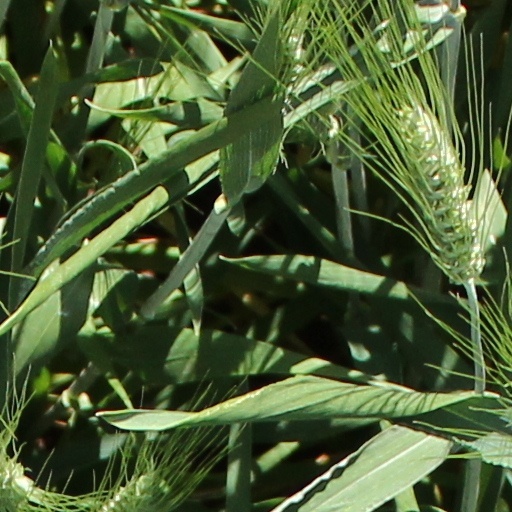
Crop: wheat